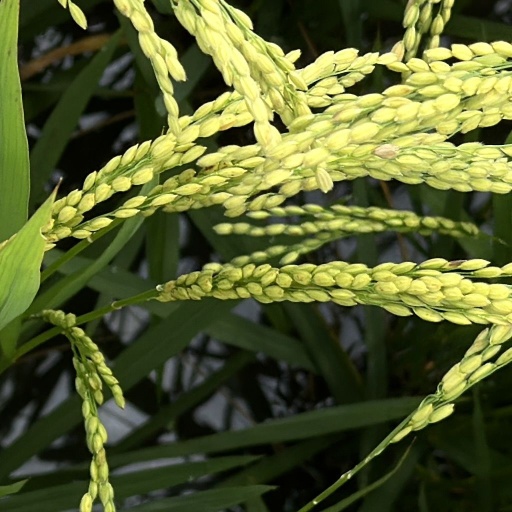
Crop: rice